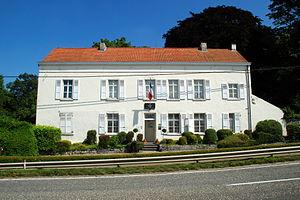
Belgique - Brabant wallon - Genappe - Ferme du Caillou
Vieux-Genappe est une section de la ville belge de Genappe située en Région wallonne dans la province du Brabant wallon.
Cette page regroupe l'ensemble du patrimoine immobilier classé de la ville belge de Genappe.
La Ferme du Caillou est la ferme dans laquelle fut établi le dernier Quartier Général de Napoléon la veille de la bataille de Waterloo.